Boeing 737 MAX

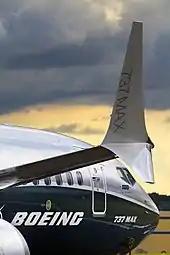
Boeing's new split-tip winglet on the 737 MAX

The 737 MAX was grounded after two fatal crashes, Lion Air Flight 610 on October 29, 2018, and Ethiopian Airlines Flight 302 on March 10, 2019, in which a total of 346 people died. The day following the second crash, China became the first air authority to ground the aircraft, followed the next day by Australia, the European Union, India, Malaysia, Singapore, South Korea, and Turkey. The United States Federal Aviation Administration was one of the last to ground the aircraft, defending against groundings by issuing a Continued Airworthiness Notice to operators on March 11, garnering criticism before finally grounding it on March 13, 2019.